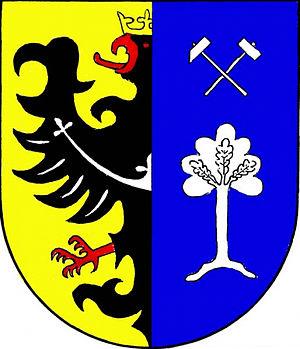
Doubrava est une commune du district de Karviná, dans la région de Moravie-Silésie, en République tchèque. Sa population s'élevait à 1 201 habitants en 2018.